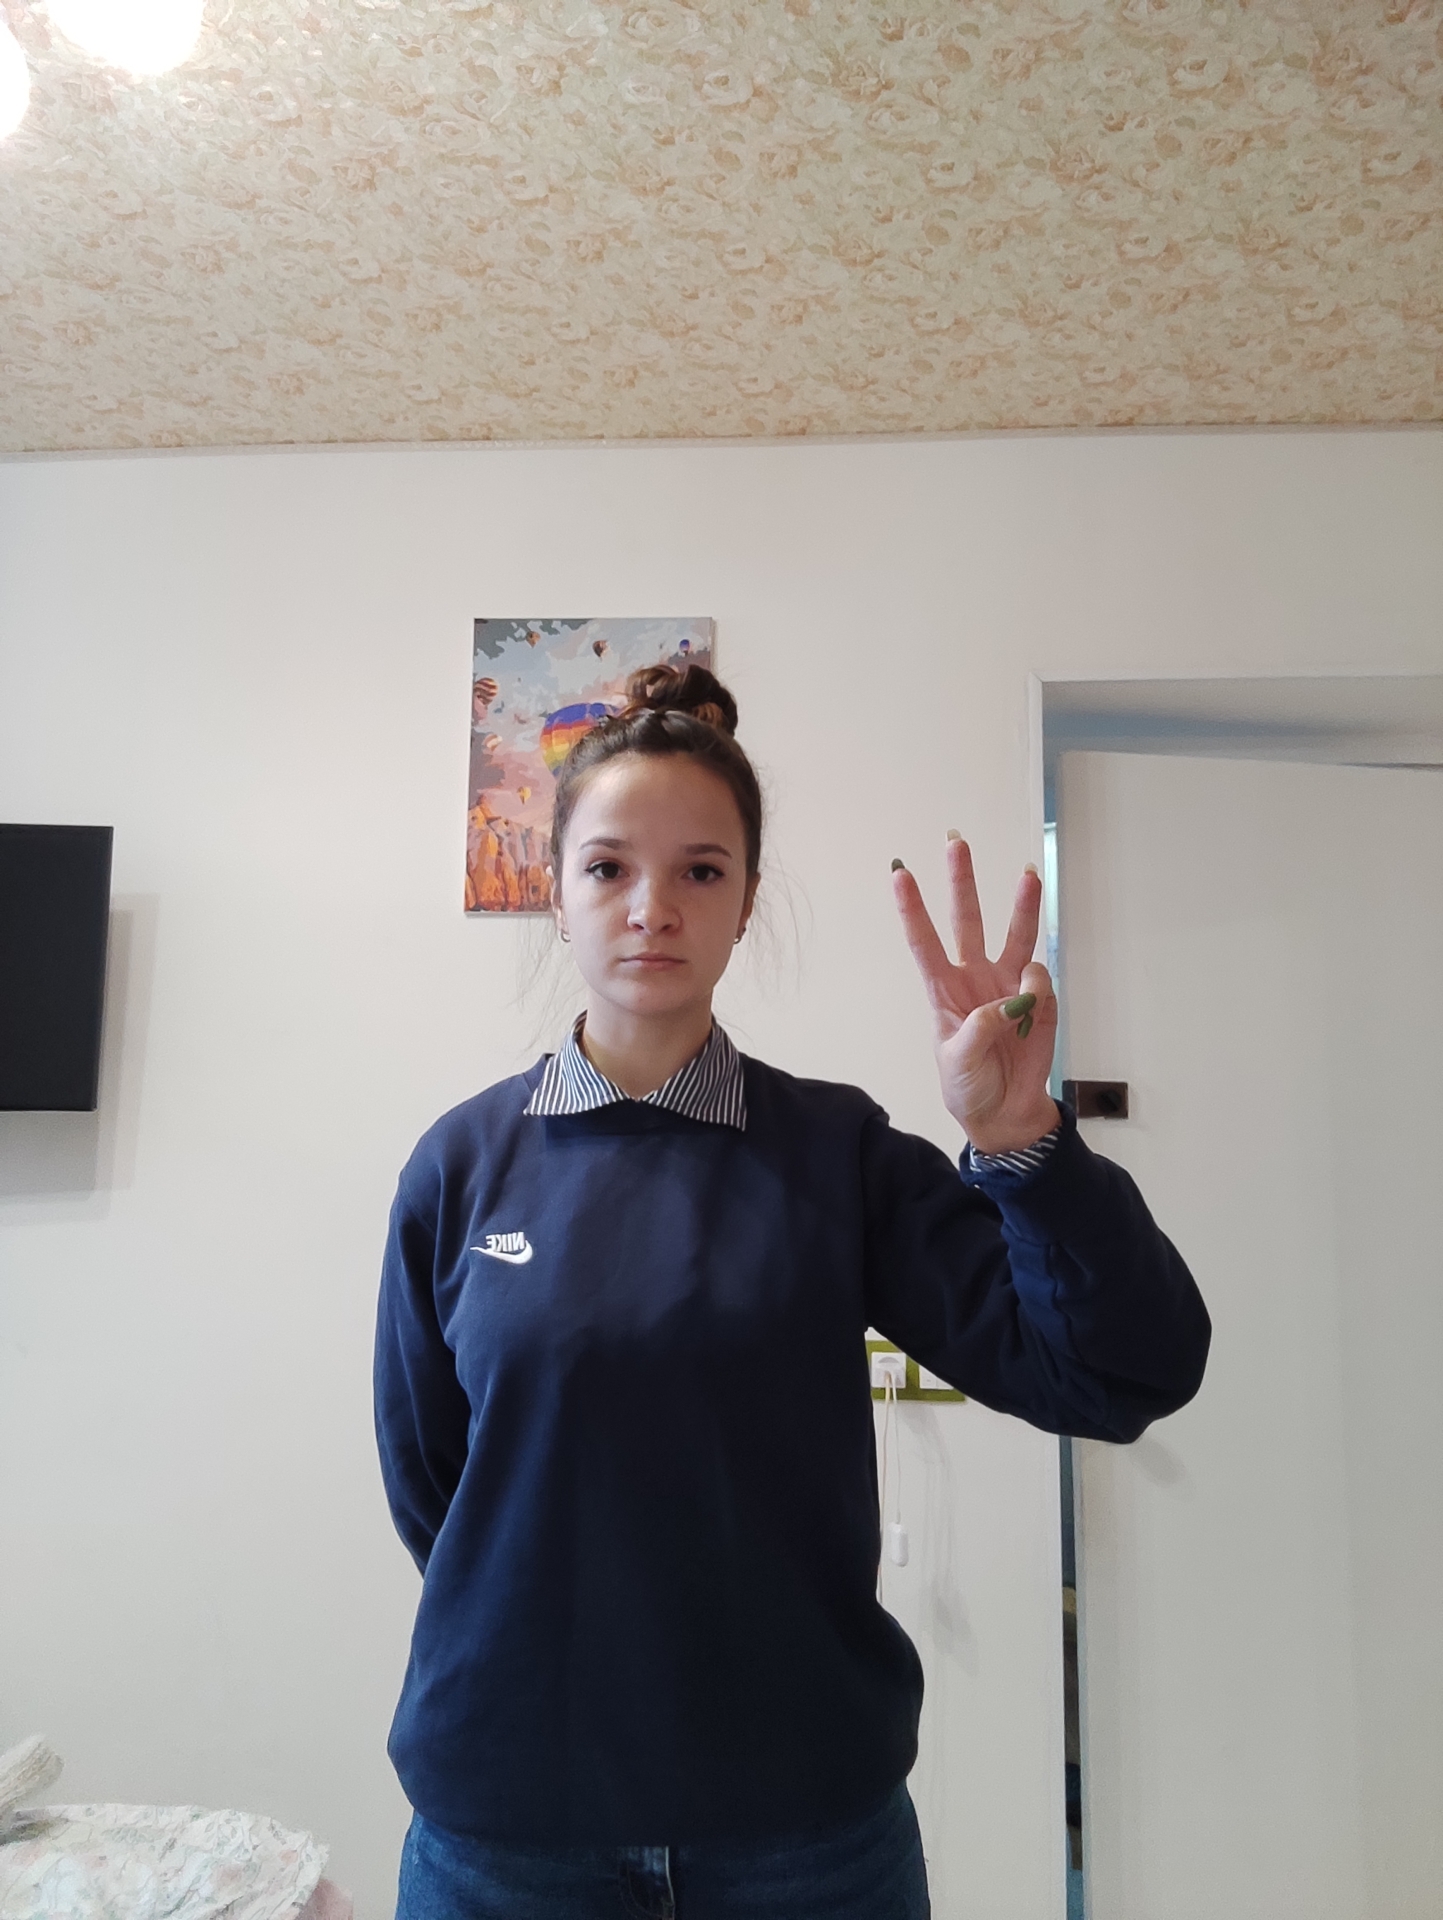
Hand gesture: three